Question: Please indicate a possible affordance area of the motorcycle that can be used for sitting on
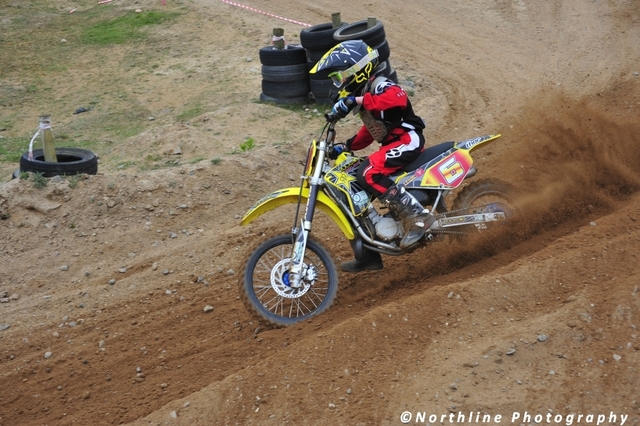
Answer: [355.5, 130.5, 459.5, 194.5]